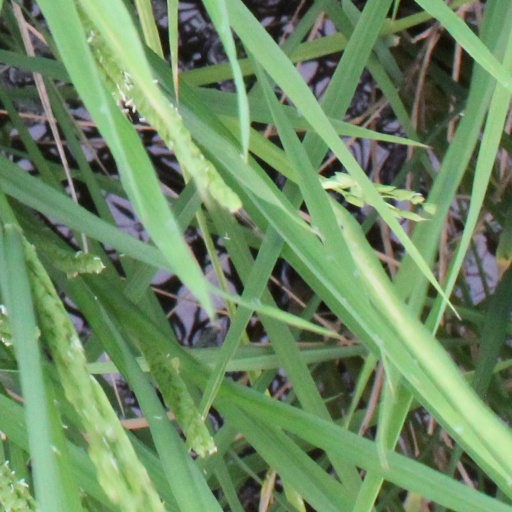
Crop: rice